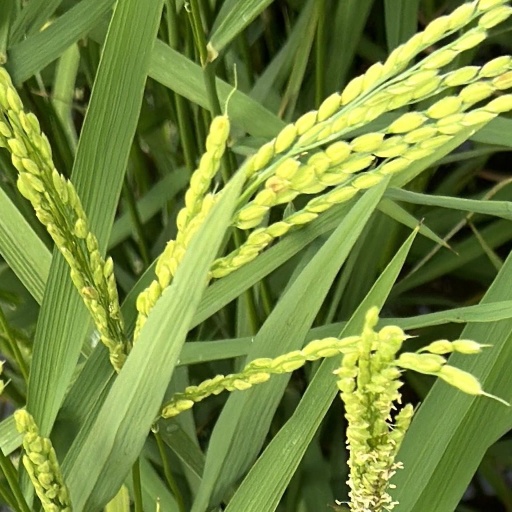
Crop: rice